Vasily Perovsky

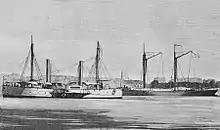
Perovsky's Aral Flotilla in the 1850s. One of the steamers was named after Perovsky himself.

Perovsky was involved in the Russo-Turkish War (1828–1829) and ended up being seriously wounded then.